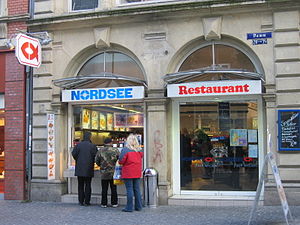
Nordsee
NORDSEE-restaurant i Braunschweig, Tyskland
Nordsee er en fastfoodkæde med base i Tyskland. De har specialiseret sig i fiskeprodukter af forskellig slags. Kæden er placeret på bl.a. banegårde, motorvejsrastepladser, i lufthavne, indkøbscentre, samt på vigtige handelsgader i de større byer. Kæden har filialer i Østrig, Tjekkiet og Schweiz.